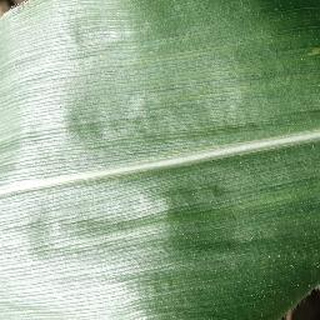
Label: healthy_corn